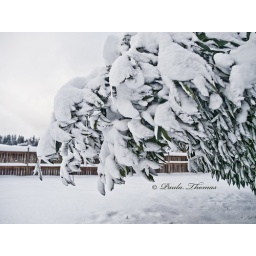
took a snow shoe trek to the tree in my backyard to knock off all the snow. He's a happier tree now.